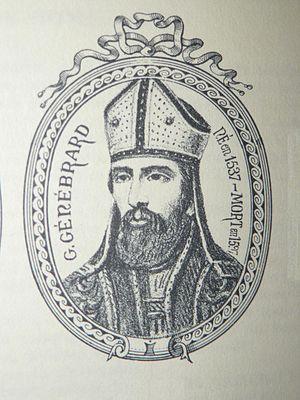
Liste des archevêques d'Aix-en-Provence :
Gilbert Génébrard est un théologien chrétien et un religieux français. Il est né à Riom le 12 décembre 1535 et mort à Semur-en-Auxois le 16 février 1597.
Mozac est une commune française, située dans le département du Puy-de-Dôme en région d'Auvergne-Rhône-Alpes. Elle fait partie de l'aire urbaine de Clermont-Ferrand. Avec 3 878 habitants, elle est la quatrième commune la plus peuplée de la communauté d'agglomération Riom Limagne et Volcans qui regroupe trente-et-une communes, soit plus de 66 000 habitants.